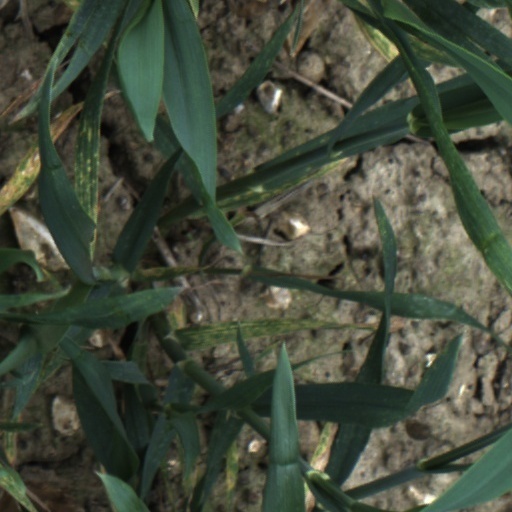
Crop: wheat